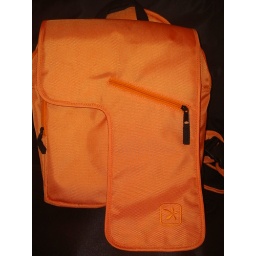
Messenger style diaper bag with internal bottle and wipes holder. Donated by the Duff family. Estimated value: $100